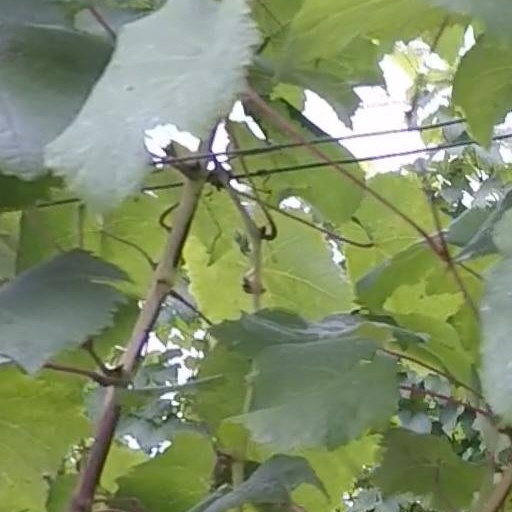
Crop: grape